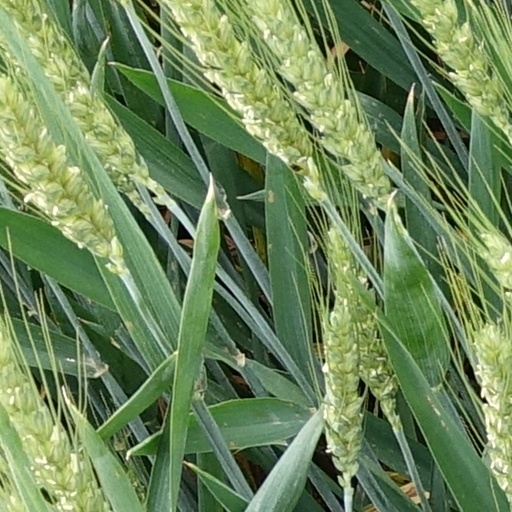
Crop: wheat